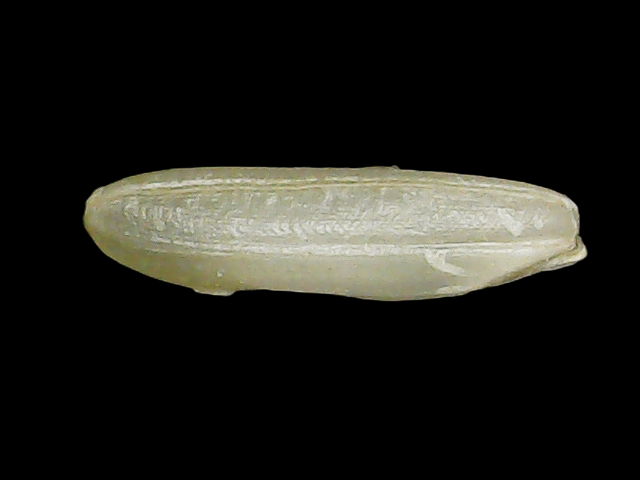
Rice variety: Binadhan21